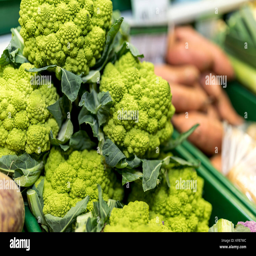
close up of ripe and vibrant green vegetables on a market stall